Gaetano Arfé

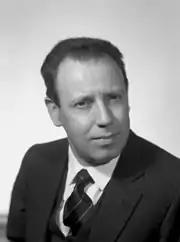
Gaetano Arfé

Gaetano Arfé (12 November 1925, Somma Vesuviana – 13 September 2007) was an Italian politician, historian, and journalist. From 1966 to 1976 he published "Avanti!", the official newspaper of the Italian Socialist Party, which he represented as a Member of the European Parliament (MEP) from 1979 to 1984. He died at the age of 81 on September 13, 2007 in Naples.